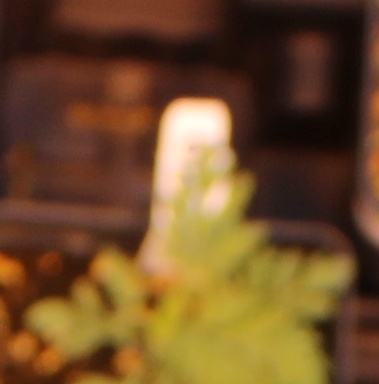
Label: Ragweed